Euroclear Bank

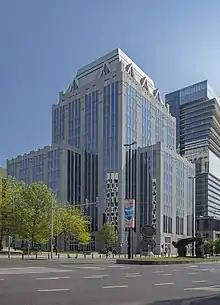
Head office of Euroclear Bank and of the Euroclear Group in Brussels

Euroclear Bank is the international central securities depository (ICSD) of the Euroclear Group, based in Brussels, Belgium. It is one of the world's two main ICSDs, the other one being Clearstream Banking SA in Luxembourg.